The Bacchae

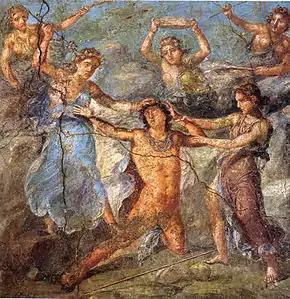
Roman fresco from Pompeii depicting Pentheus being torn by maenads.

Dionysus, still in disguise, persuades Pentheus to forgo his plan to defeat and massacre the women with an armed force. He says it would be better first to spy on them, while disguised as a female Maenad to avoid detection. Dressing Pentheus in this fashion, giving him a thyrsus and fawn skins, Dionysus leads him out of the house. At this point, Pentheus seems already crazed by the god's power, as he thinks he sees two suns in the sky, and believes he now has the strength to rip up mountains with his bare hands. He has also begun to see through Dionysus' mortal disguise, perceiving horns coming out of the god's head. They exit to Cithaeron.